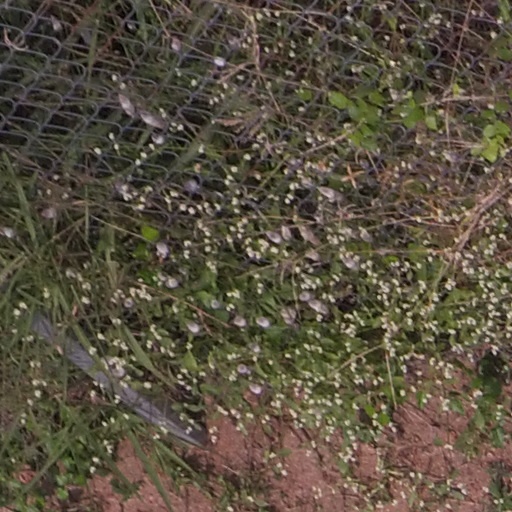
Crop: maize; corn